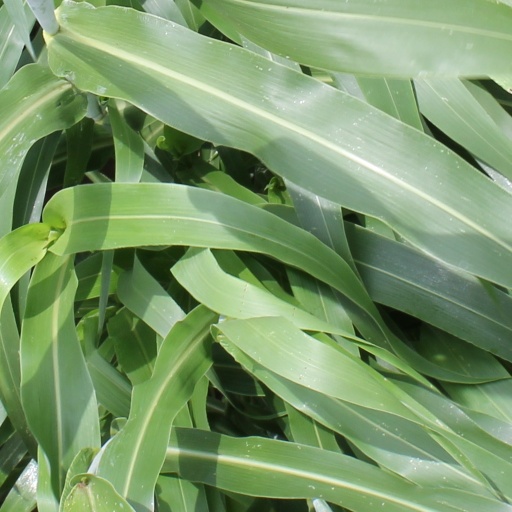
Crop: sorghum